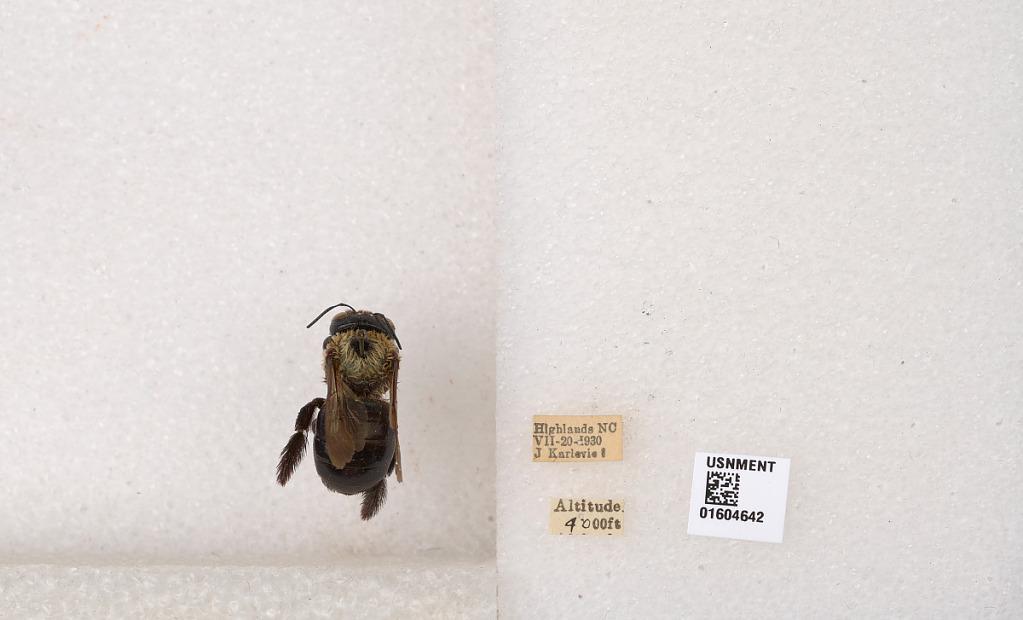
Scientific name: Xylocopa (Xylocopoides) virginica virginica (Linnaeus)
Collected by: J. Karlevie
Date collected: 1930-7-20
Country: United States
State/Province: North Carolina
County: Macon
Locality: Highlands
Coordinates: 35.0526, -83.1968